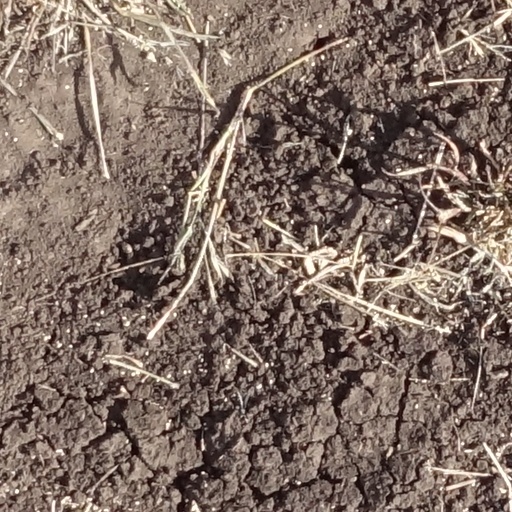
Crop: sorghum